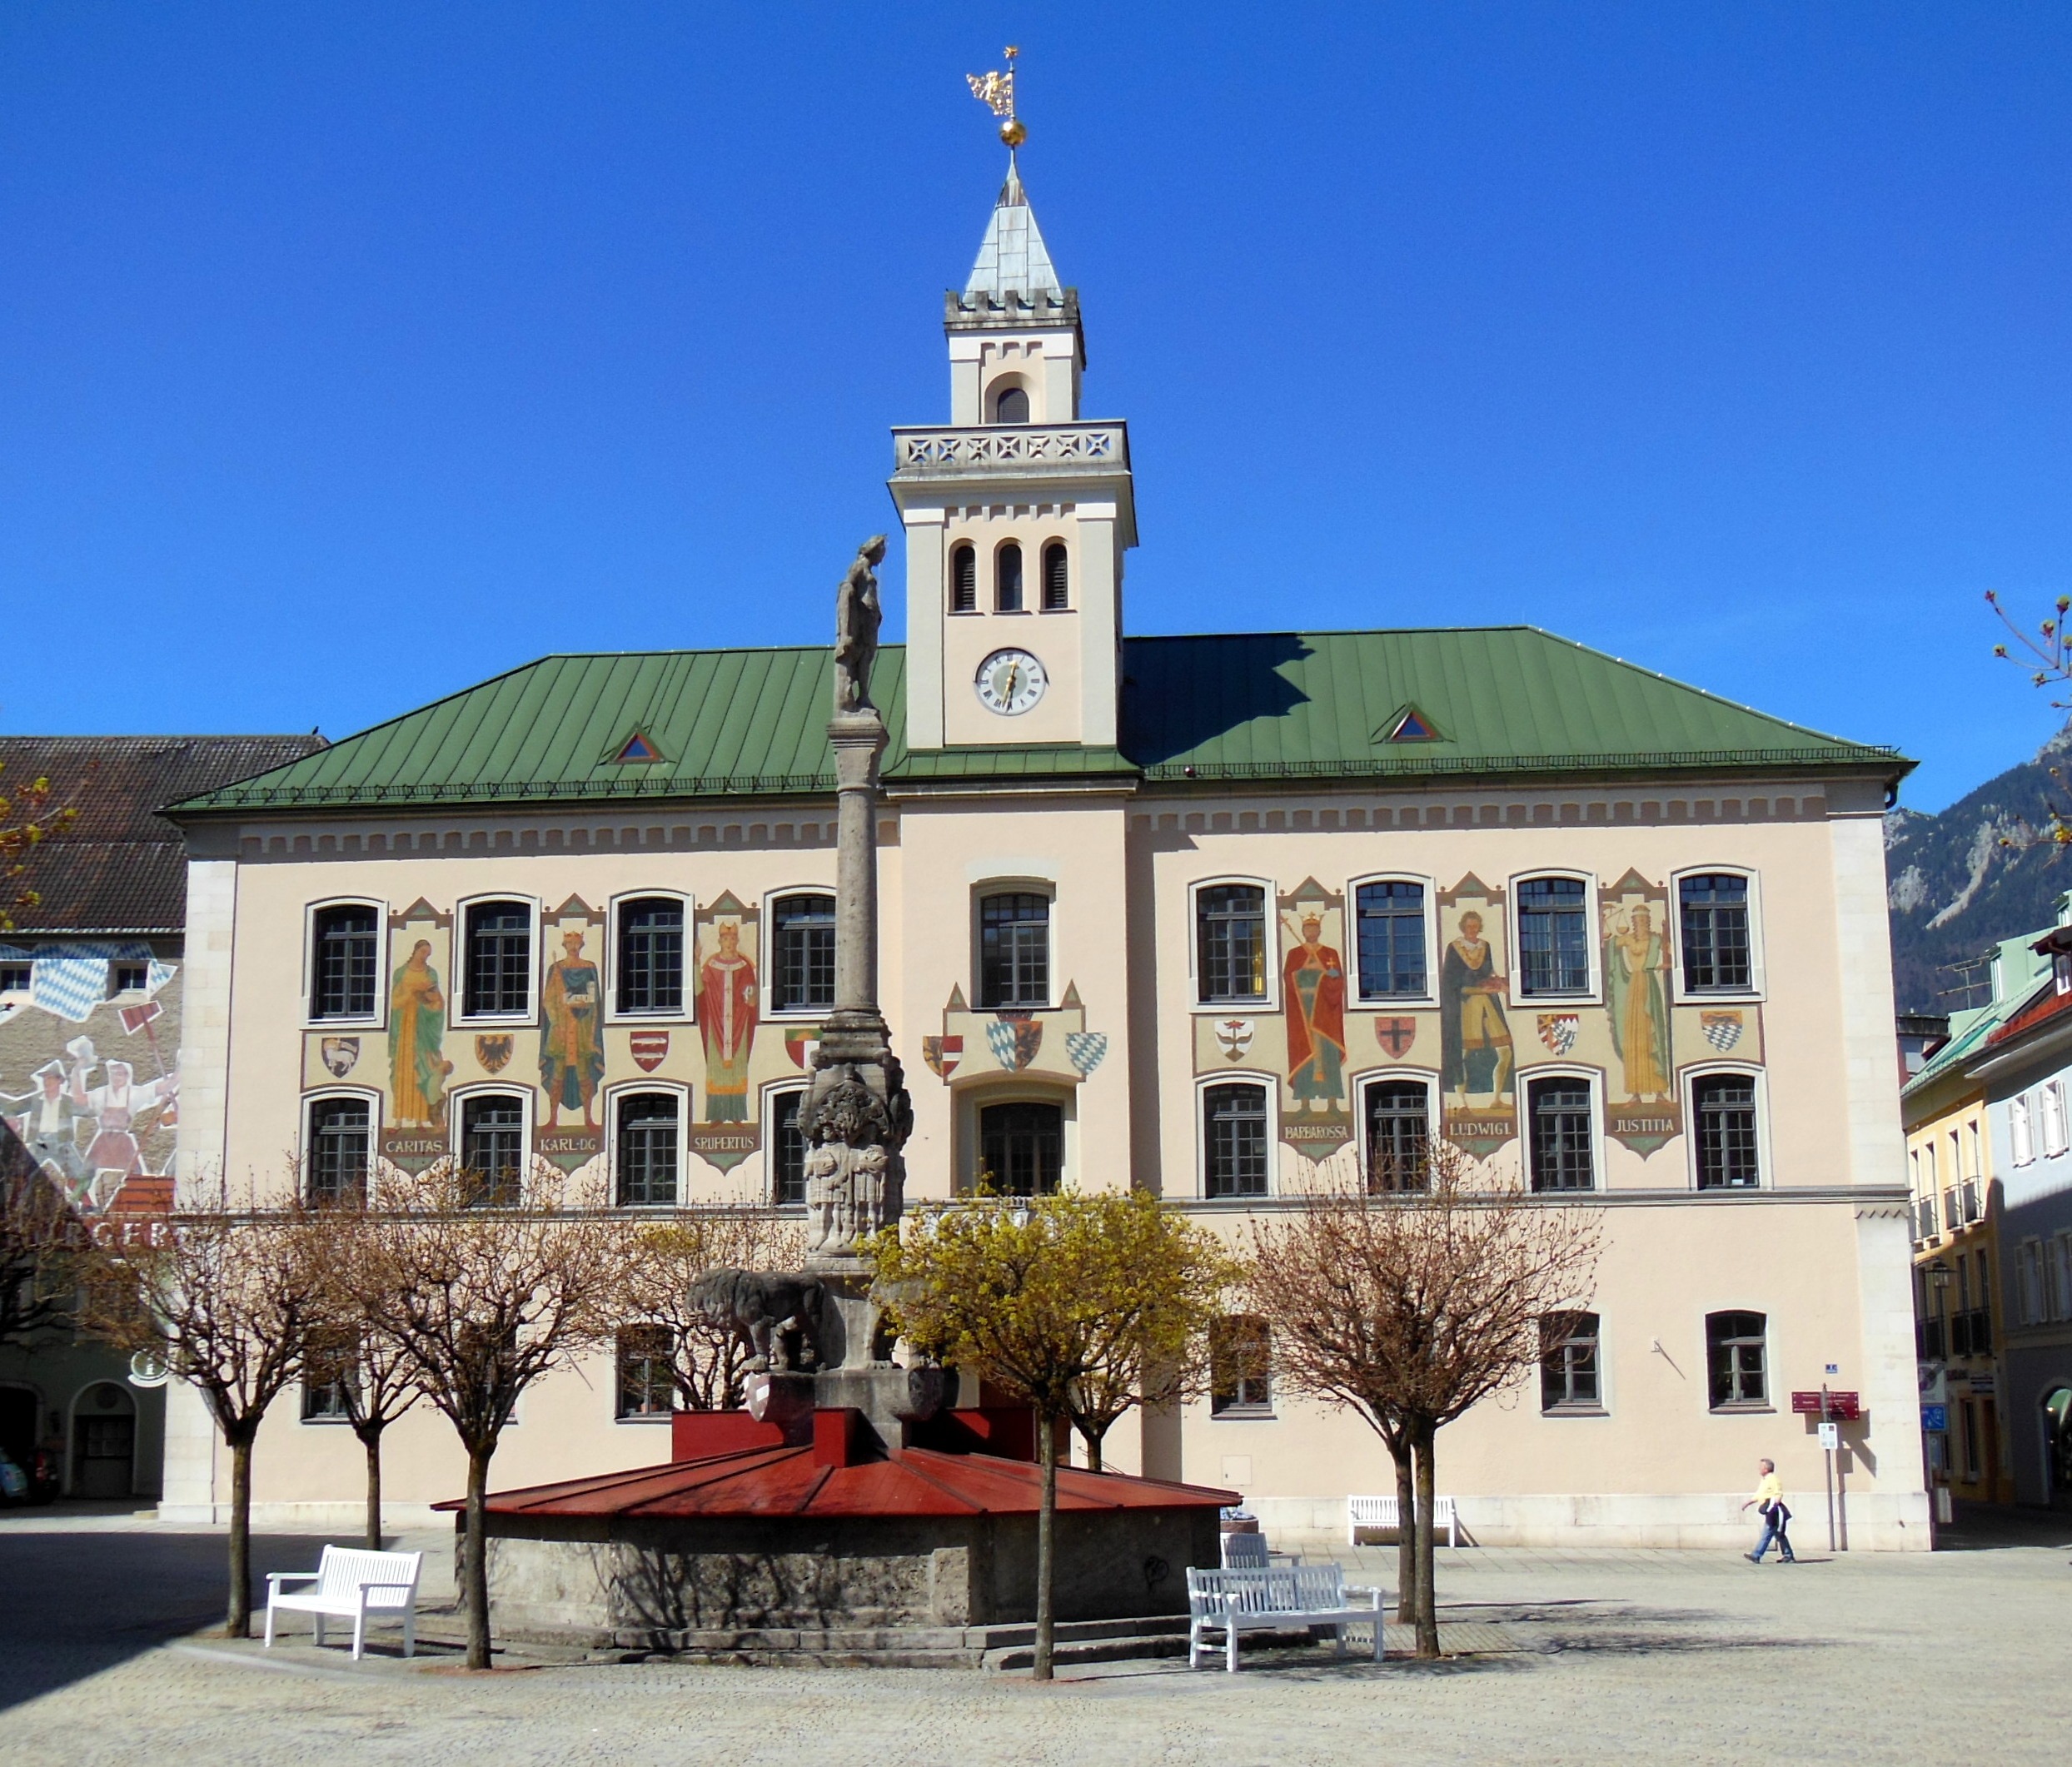
sky, town, building, chateau, palace, plaza, landmark, facade, property, blue, church, tourism, place of worship, monastery, fountain, synagogue, town square, bavaria, estate, town hall, berchtesgadener land, historic town hall, bad reichenhall, seat of local government